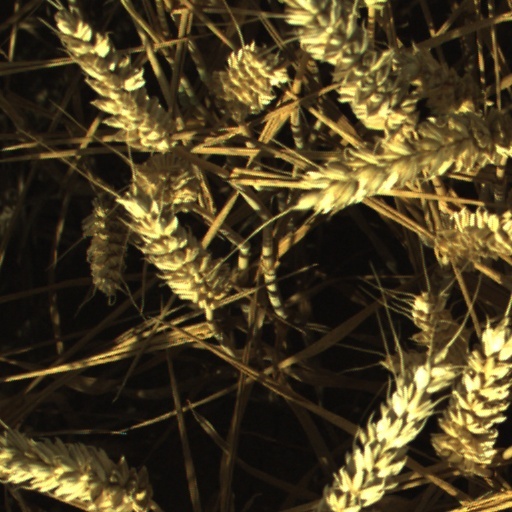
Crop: wheat